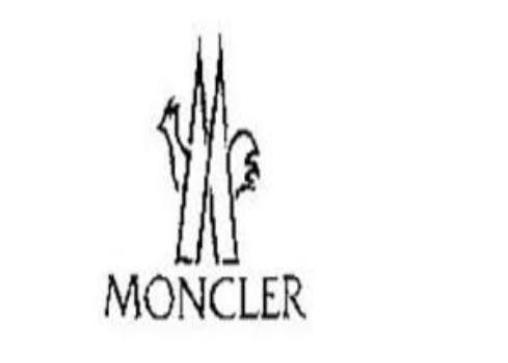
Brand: moncler-2
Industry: Clothes